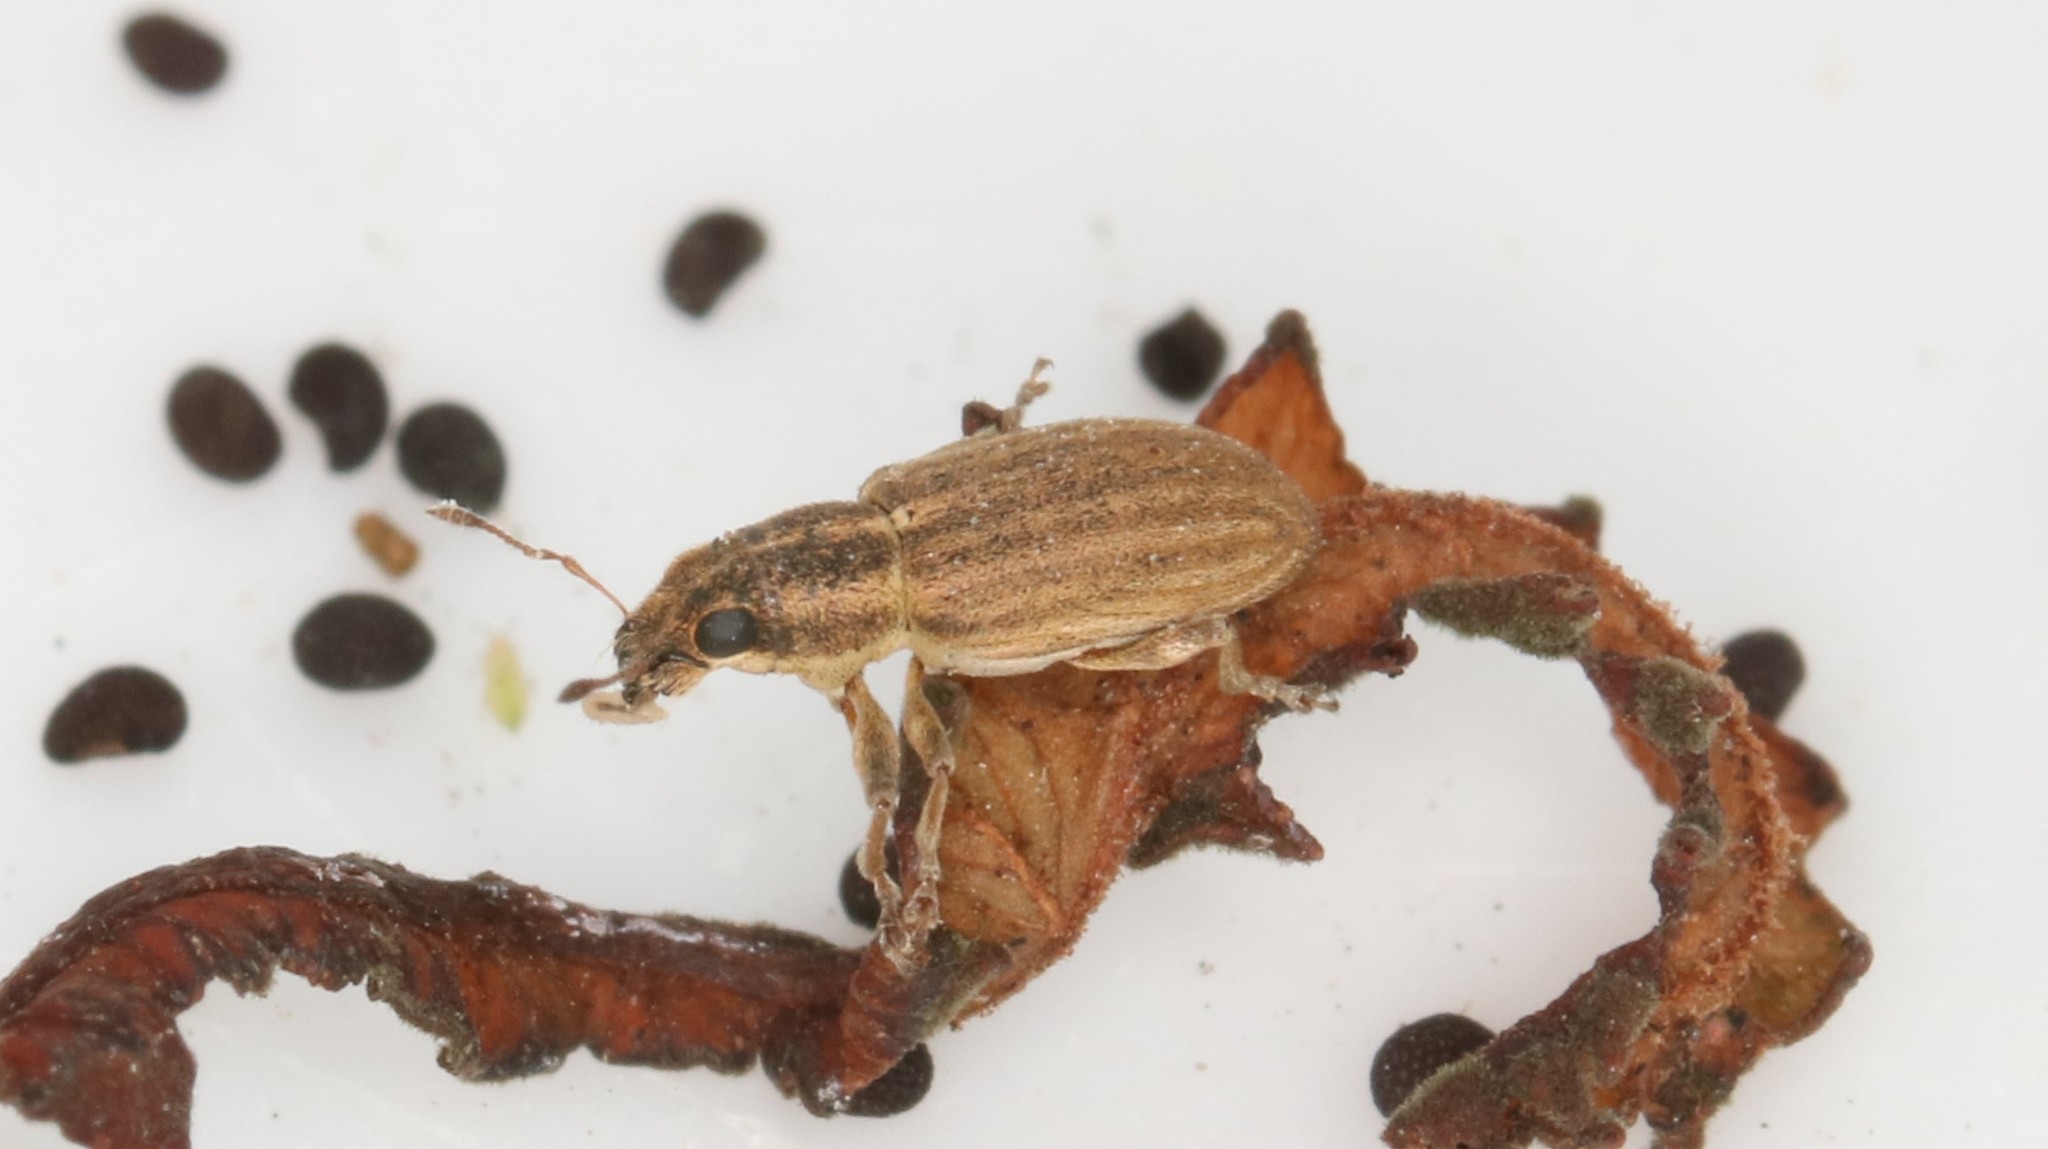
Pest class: pea_leaf_weevil